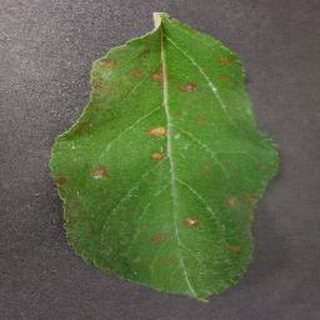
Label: apple_cedar_apple_rust